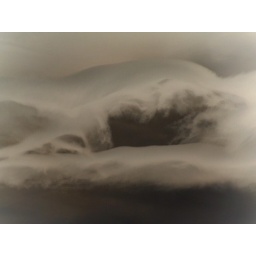
Inverted color image of cloud formations over the Chiricahua Mountains. Winds aloft were high forming mountain waves over the tops of the mountains.